20th Operations Group

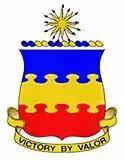
Emblem of the 20th Fighter Group

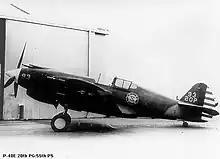
A 55th Pursuit Squadron P-40E in 1942

Until February 1942 the 20th performed air defense operations. From Hamilton Field it returned to the east coast and Wilmington, North Carolina, to Morris Field, North Carolina. The group's mission at this time was to act as a training unit to create new fighter groups. The group would receive new personnel, train them, and then they would be transferred out in mass to form a new unit, leaving only a small cadre behind to start the process over again.